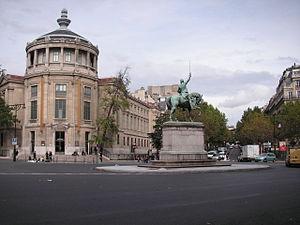
Honoré de Balzac, né Honoré Balzac à Tours le 20 mai 1799 et mort à Paris le 18 août 1850, est un écrivain français. Romancier, dramaturge, critique littéraire, critique d'art, essayiste, journaliste et imprimeur, il a laissé l'une des plus imposantes œuvres romanesques de la littérature française, avec plus de quatre-vingt-dix romans et nouvelles parus de 1829 à 1855, réunis sous le titre La Comédie humaine. À cela s'ajoutent Les Cent Contes drolatiques, ainsi que des romans de jeunesse publiés sous des pseudonymes et quelque vingt-cinq œuvres ébauchées.
L’avenue d’Iéna est une voie publique de Paris située dans le quartier de Chaillot du 16ᵉ arrondissement.
La place d'Iéna est située dans le 16ᵉ arrondissement de Paris.